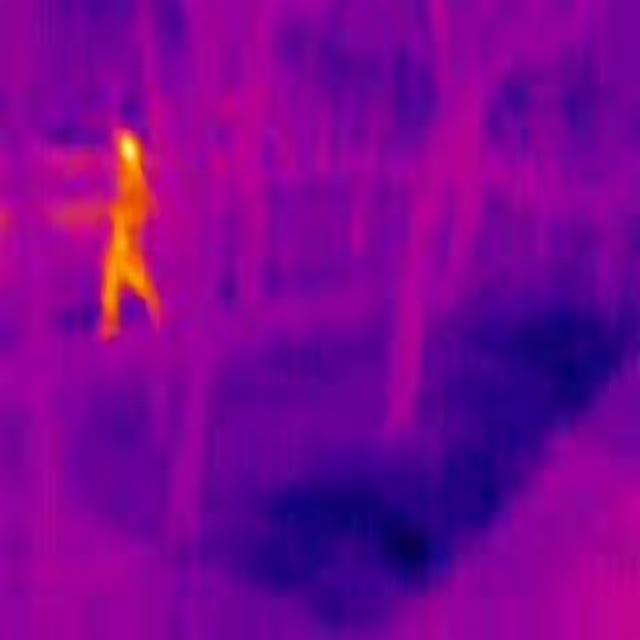
Detected objects:
label: person